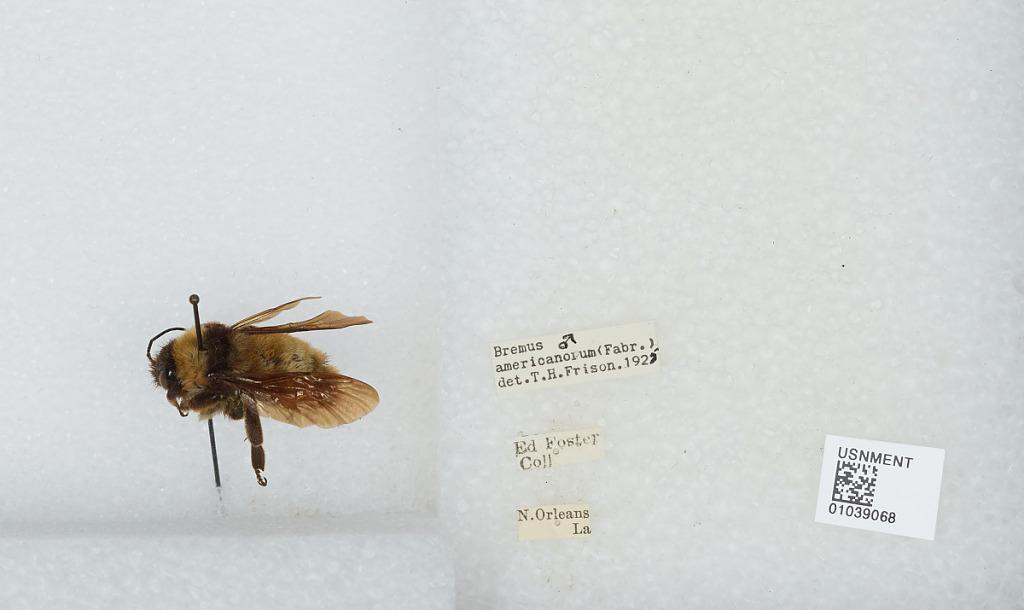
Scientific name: Bombus (Fervidobombus) pensylvanicus pensylvanicus (De Geer)
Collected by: E. Foster
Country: United States
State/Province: Louisiana
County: Orleans
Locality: New Orleans
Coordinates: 29.95, -90.07